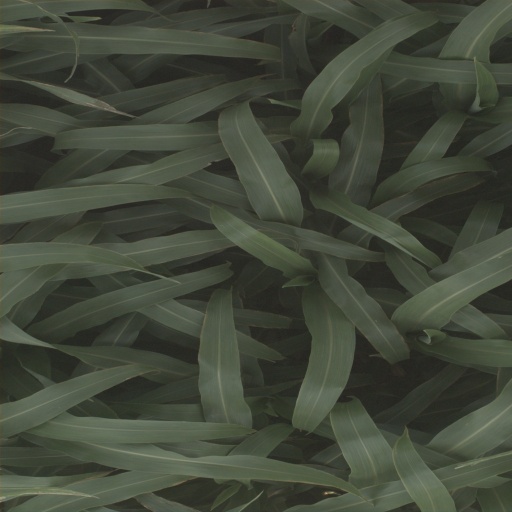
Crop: sorghum